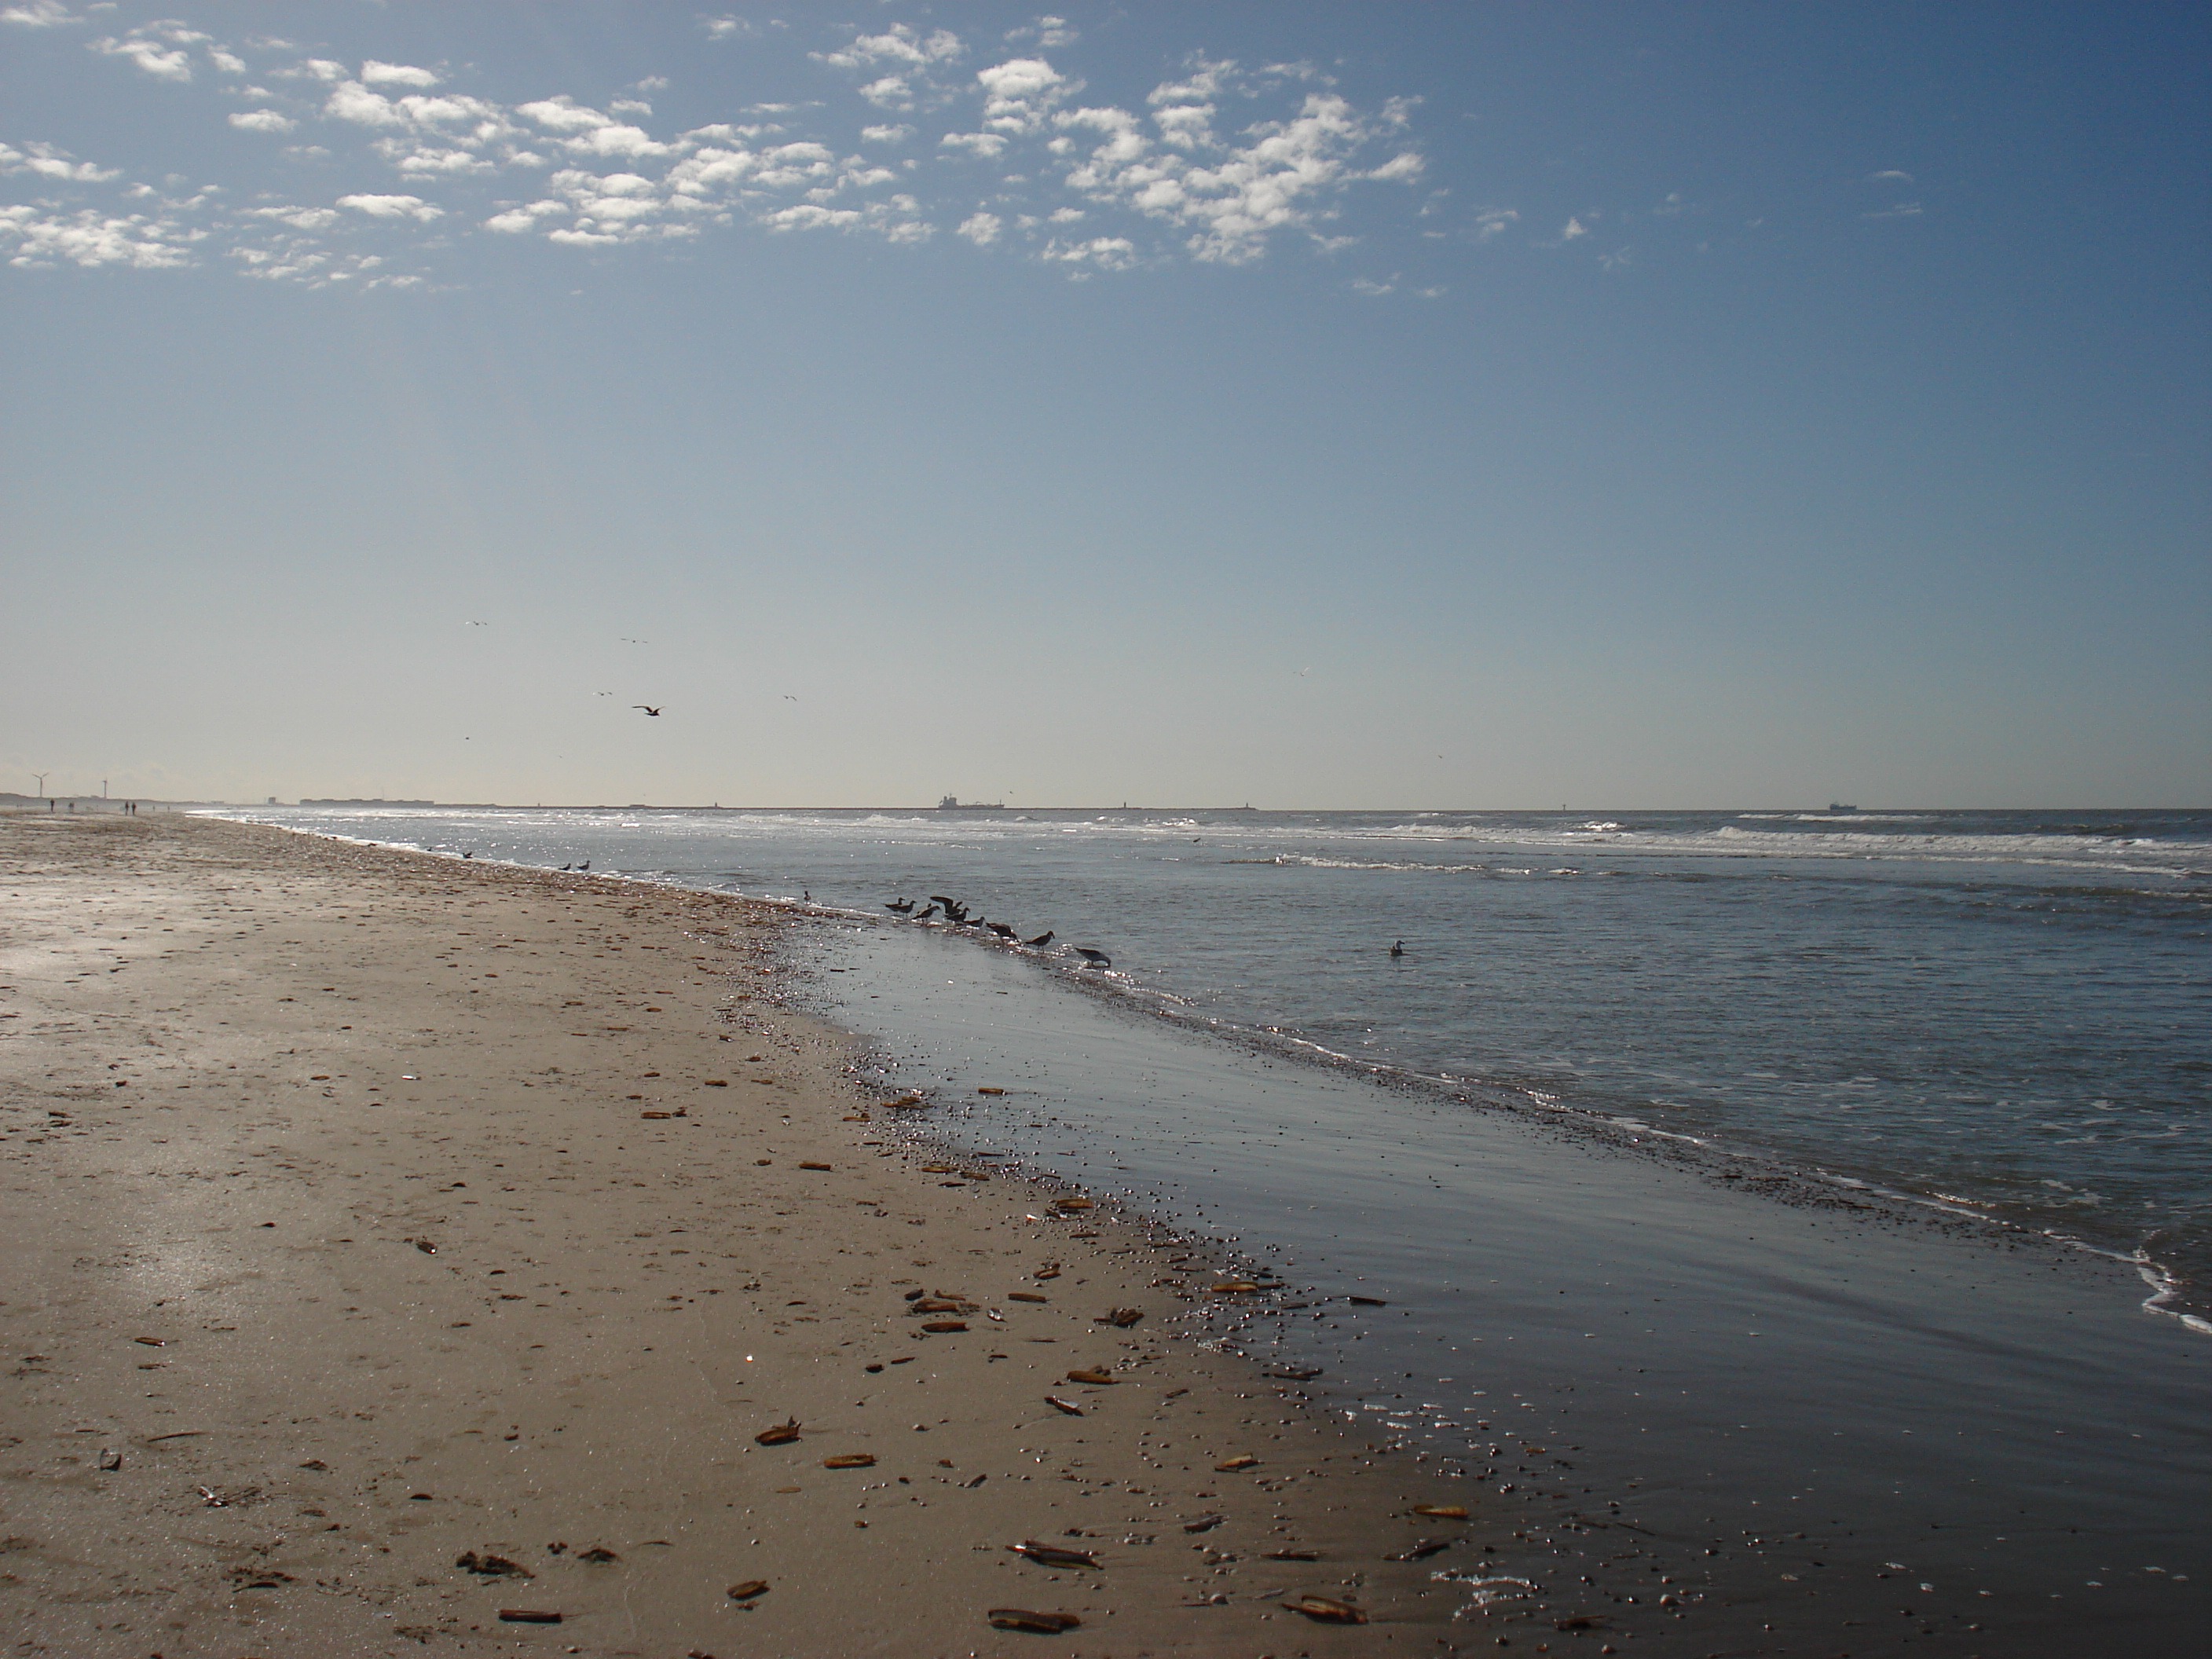
beach, sea, coast, water, sand, ocean, horizon, shore, wave, shoreline, scenery, body of water, blue sky, pacific, mudflat, wind wave